Lamar Blount

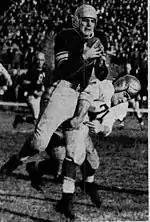
Blount pursued by Bill Daley, 1947

Lloyd Lamar Blount (April 11, 1920 – August 6, 2007) was an American professional football end.